Cork (city)

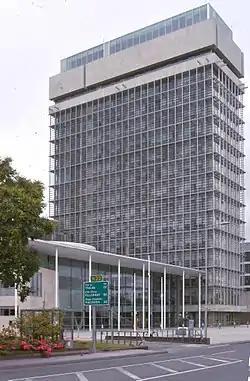
Cork County Hall

Cork features architecturally notable buildings originating from the Medieval to Modern periods. The only notable remnant of the Medieval era is the Red Abbey. There are two cathedrals in the city; St. Mary's Cathedral and Saint Fin Barre's Cathedral. St Mary's Cathedral, often referred to as the North Cathedral, is the Catholic cathedral of the city and was begun in 1808. Its distinctive tower was added in the 1860s. St Fin Barre's Cathedral serves the Church of Ireland (Anglican) and is possibly the more famous of the two. It is built on the foundations of an earlier cathedral. Work began in 1862 and ended in 1879 under the direction of architect William Burges.